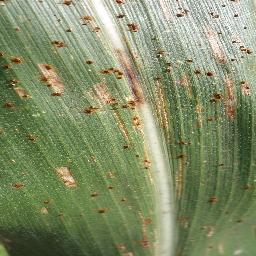
Label: Corn_(Maize)___Gray_Leaf_Spot_(Cercospora)